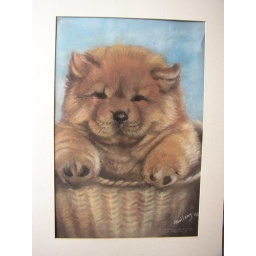
Little dog in a basket  65x48cm Soft pastel